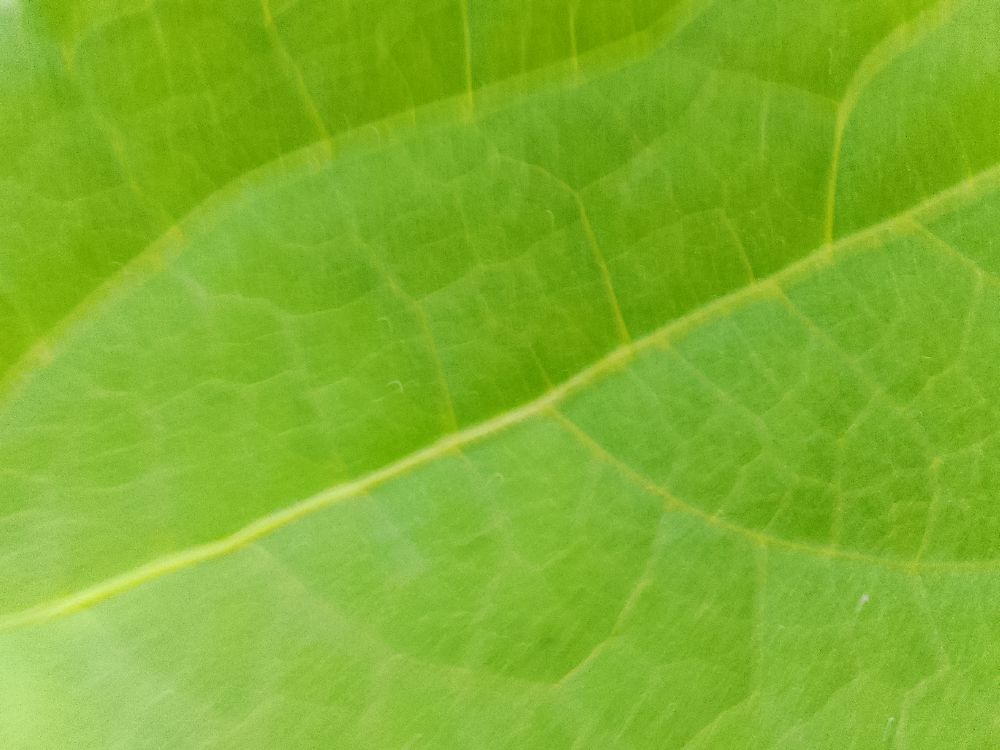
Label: healthy